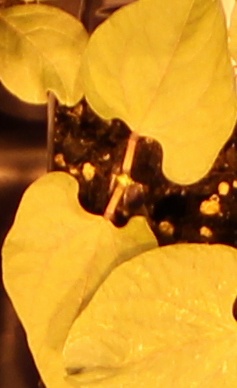
Label: Blackbean